Uncle John & Whitelock

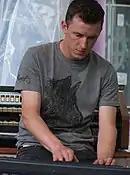
Jamie Bolland

The band quickly built a reputation for the originality of their live performances which incorporated elements of theatricality and performance art. These performances might see the band playing on stage inside a specially constructed wooden shack, unseen by the audience, or with scratchy black-and-white, 16 mm film projected over the band as they played, giving the impression of an old silent movie.